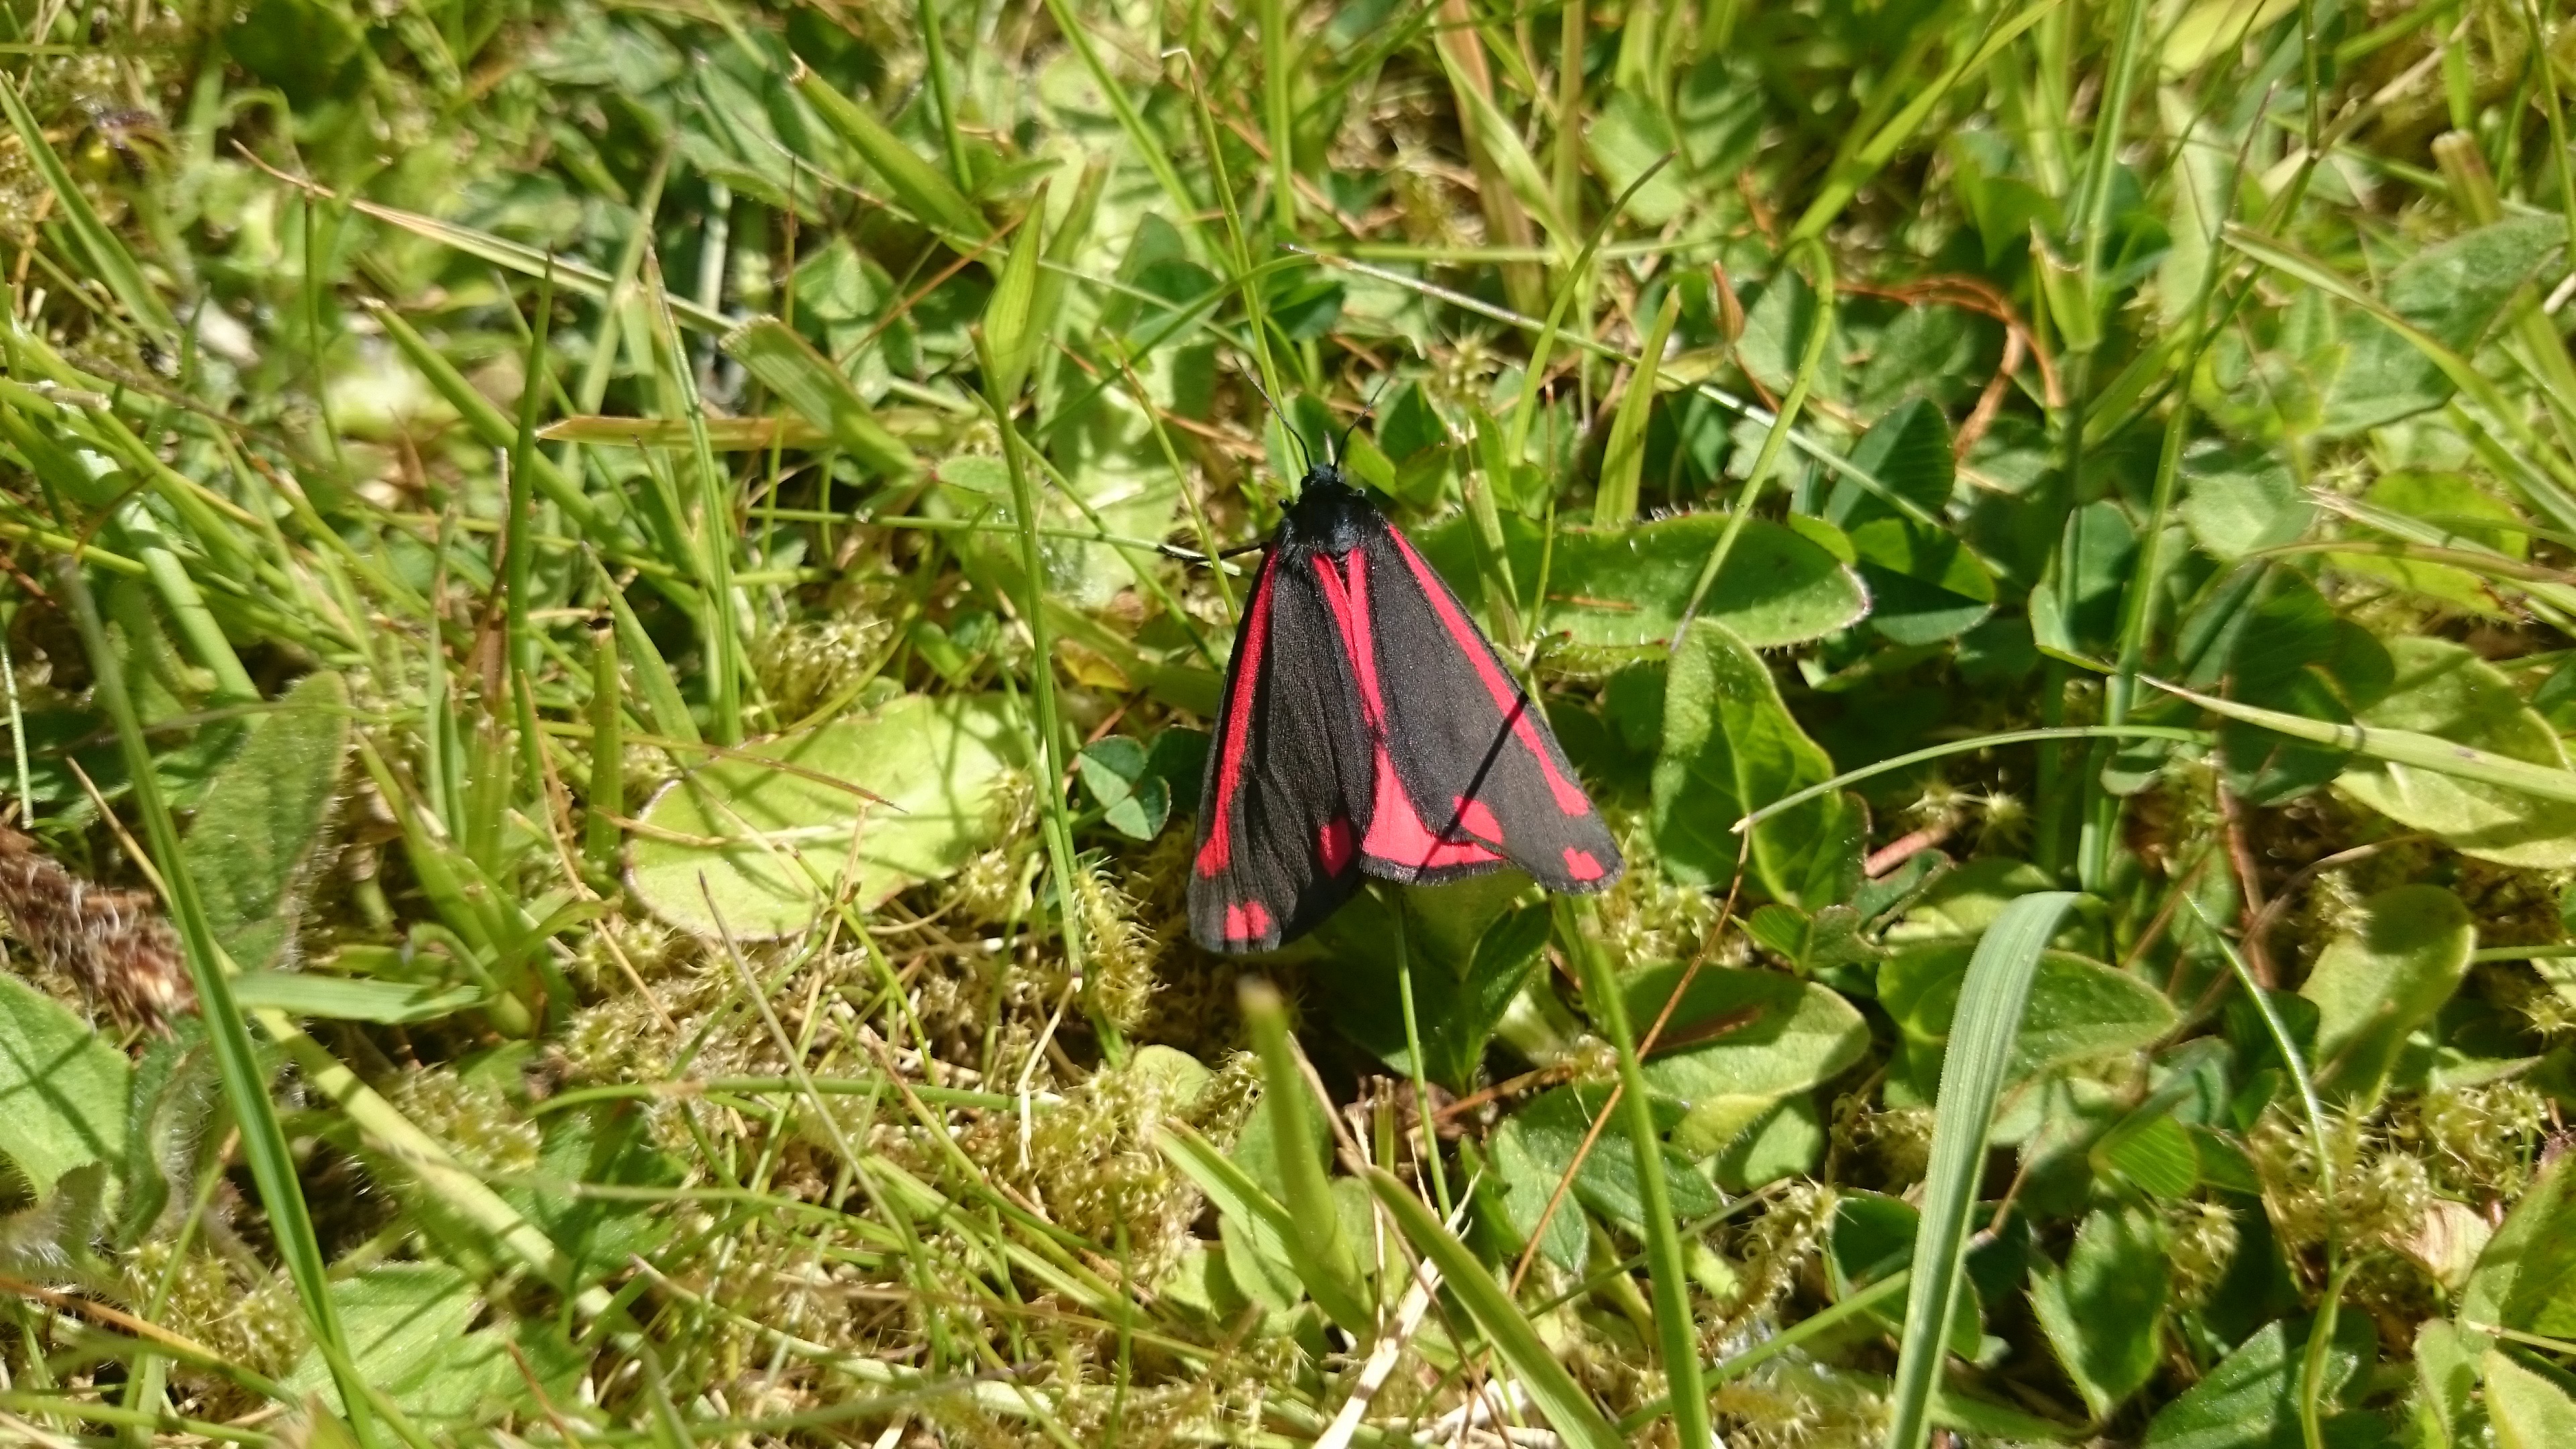
nature, grass, lawn, meadow, leaf, flower, wildlife, insect, macro, bug, moth, butterfly, black, flora, fauna, invertebrate, uk, wings, british, habitat, ecosystem, pollinator, cinnabar moth, cinnabar, moths and butterflies